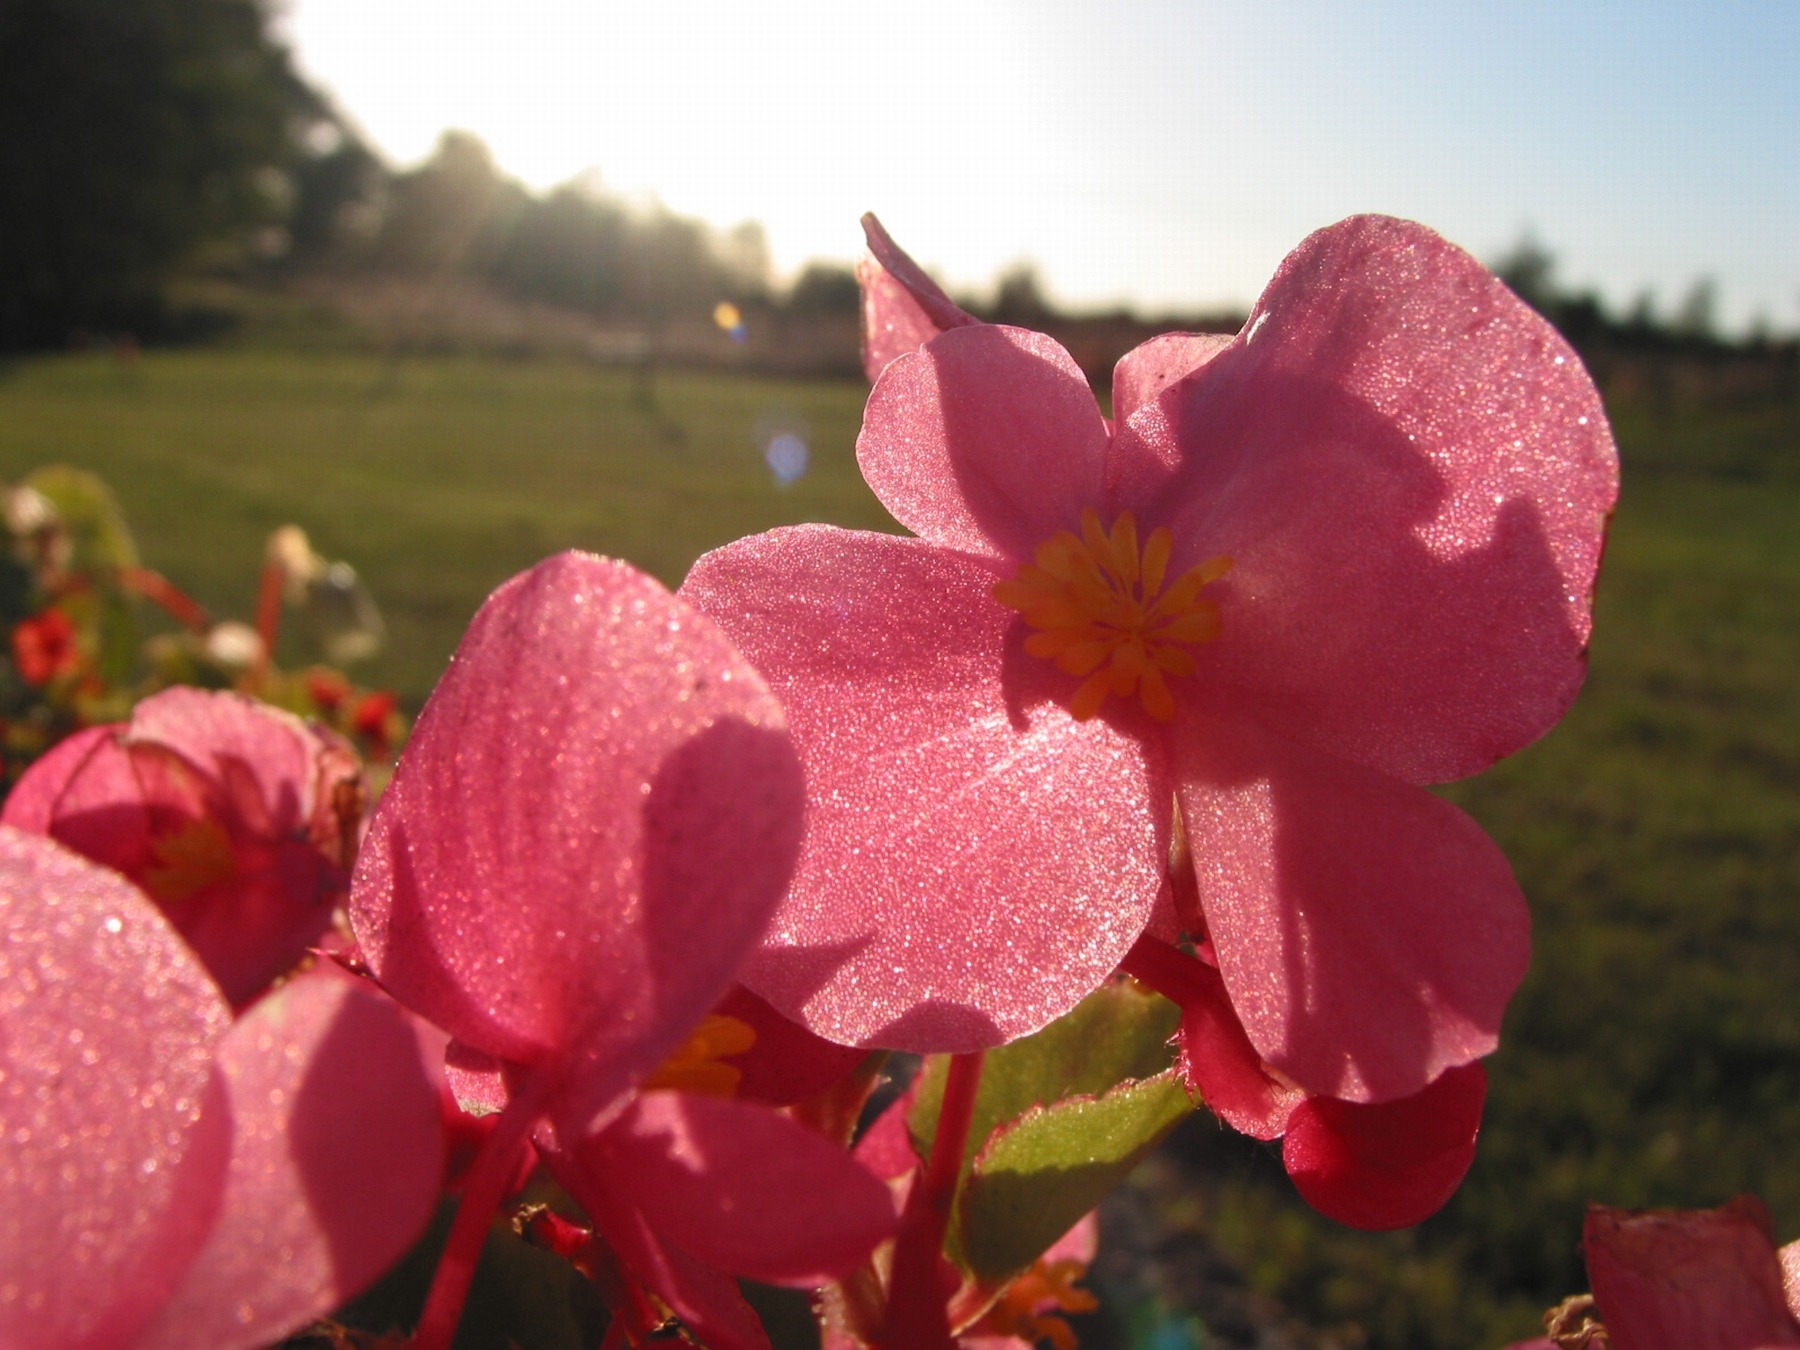
blossom, plant, flower, petal, heart, red, botany, pink, flora, wildflower, shrub, macro photography, flowering plant, land plant, traenendes